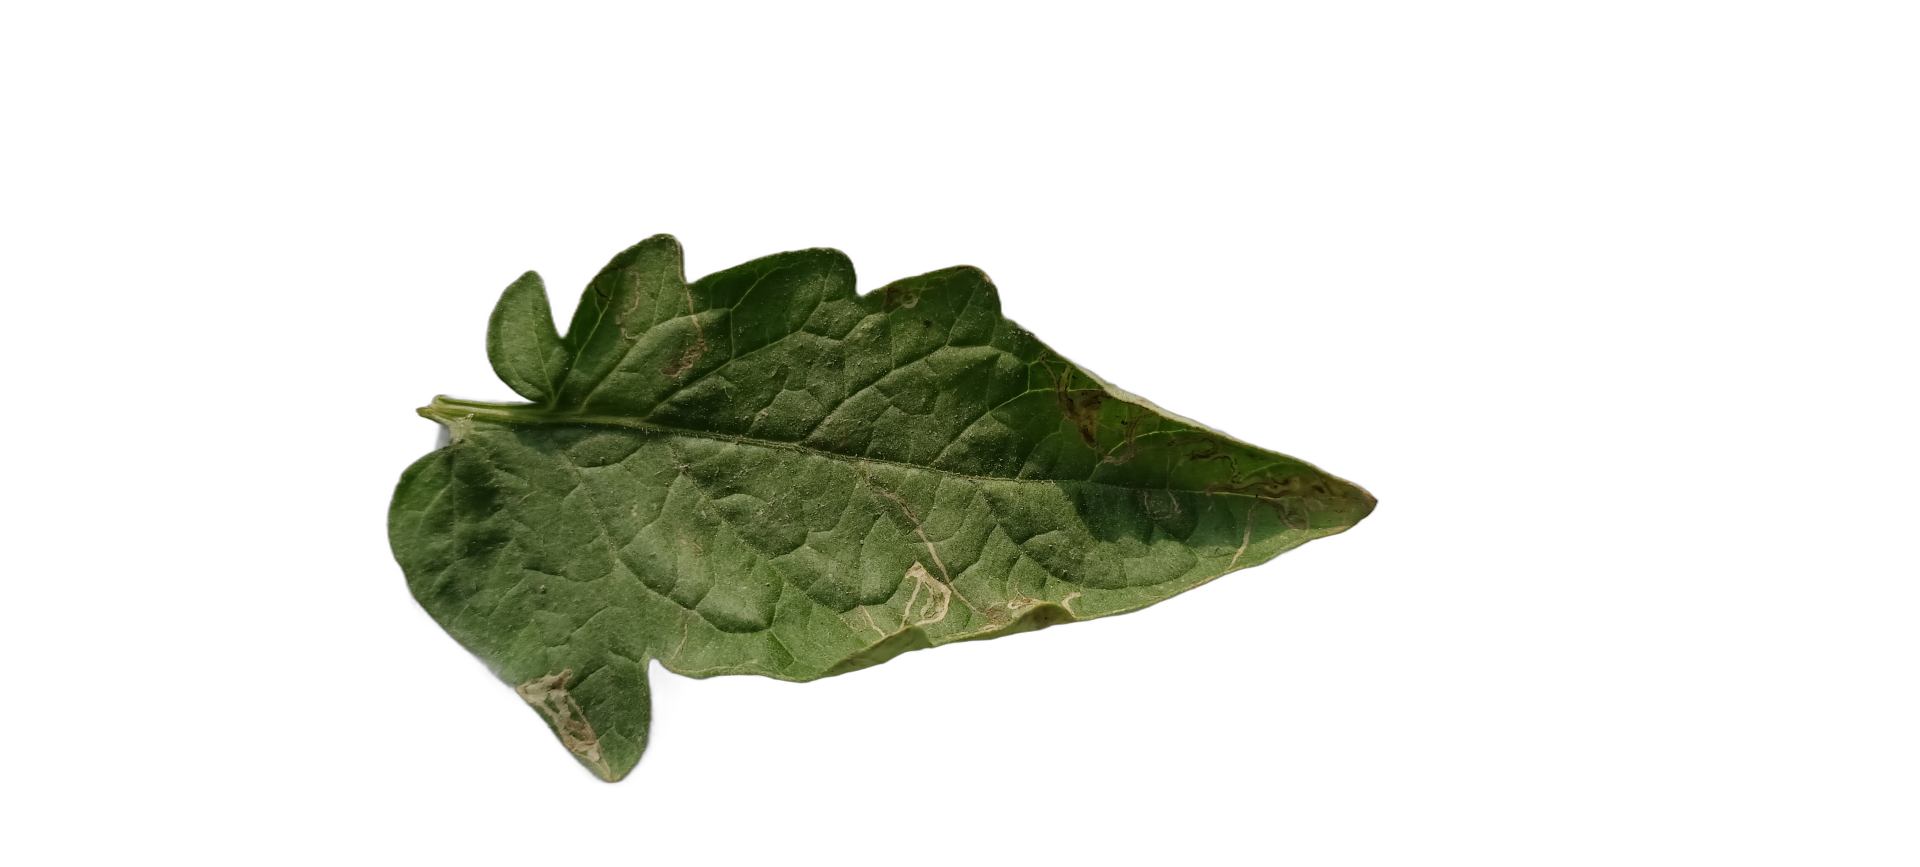
Crop: Tomato
Label: Spot